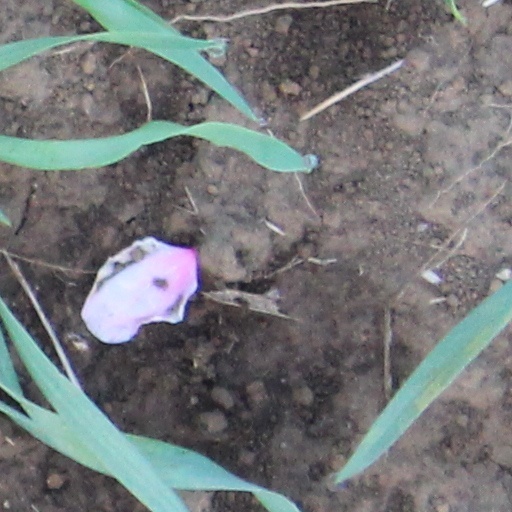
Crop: wheat